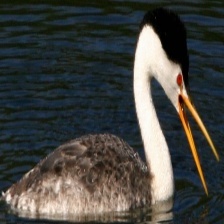
Species: CLARKS GREBE
Scientific name: AECHMOPHORUS CLARKII